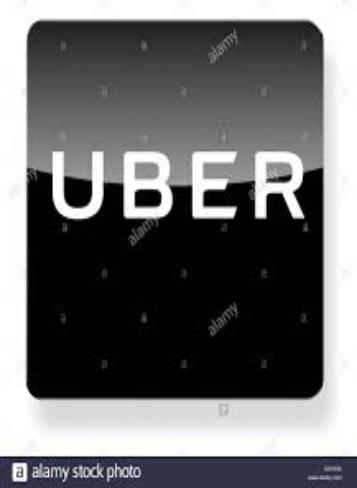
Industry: Others